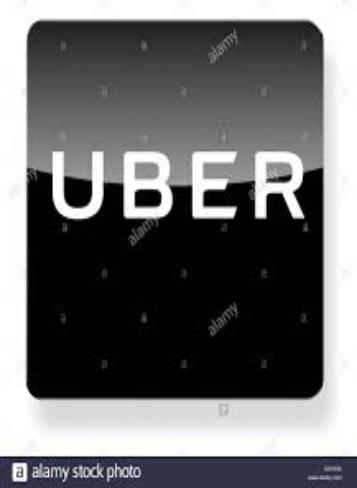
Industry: Others